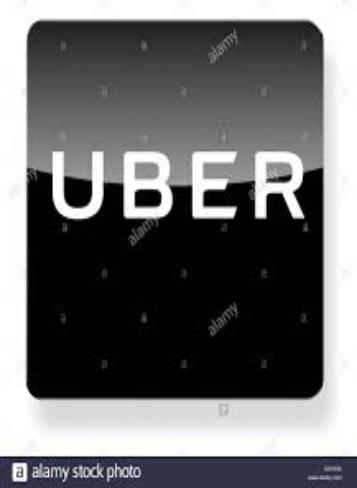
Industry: Others